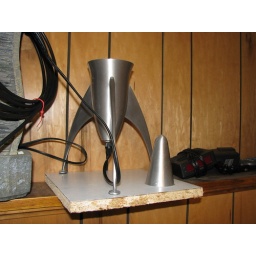
The base of the lava lamp is all that remains. I have a spare &amp;quot;lamp&amp;quot; around here somewhere, though.